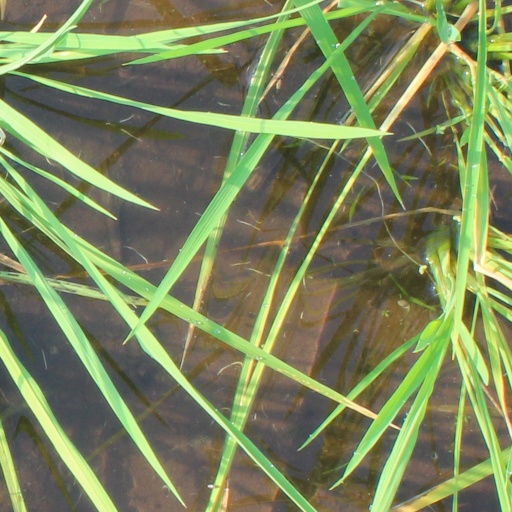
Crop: rice